New Hampshire Route 87

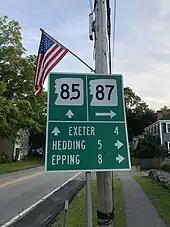
Signage for the eastern terminus of NH 87, as seen along NH 85 in Newfields

NH 87 begins in the west at NH 125 in Epping, north of downtown. The highway proceeds eastward out of town and crosses into Newfields. NH 87 continues to the town center of Newfields, where it ends at an intersection with NH 85 near the Squamscott River.